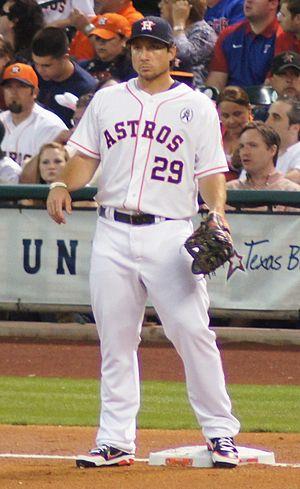
Brett Alexander Wallace est un joueur de premier but des Padres de San Diego de la Ligue majeure de baseball.